Pyotr Ilyich Tchaikovsky

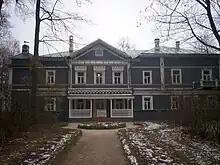
Tchaikovsky's last home, in Klin, now the Tchaikovsky State House-Museum

In 1884, Tchaikovsky began to shed his unsociability and restlessness. That March, Emperor Alexander III conferred upon him the Order of Saint Vladimir (fourth class), which included a title of hereditary nobility and a personal audience with the Tsar. This was seen as a seal of official approval which advanced Tchaikovsky's social standing and might have been cemented in the composer's mind by the success of his Orchestral Suite No. 3 at its January 1885 premiere in Saint Petersburg.